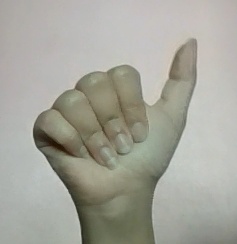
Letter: dhad